Mendocino National Forest

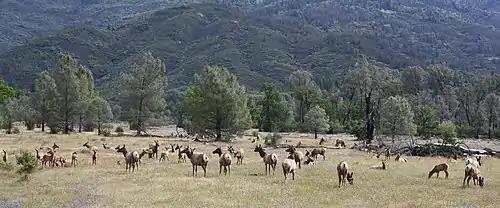
Tule elk herd at Lake Pillsbury

The tule elk is one of the largest land mammals native to California, with cows weighing up to 350 pounds, and the largest bulls weighing roughly 500 pounds. Hunted to near extinction during the state's gold rush era, the animals were reintroduced to the Lake Pillsbury Basin in the late 1970s by the California Department of Fish and Game, and the herd has steadily grown, numbering around 80 in 2007.